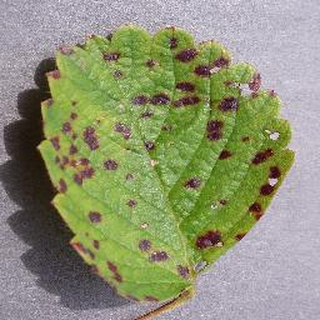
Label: strawberry_leaf_scorch